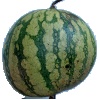
Label: Watermelon 1